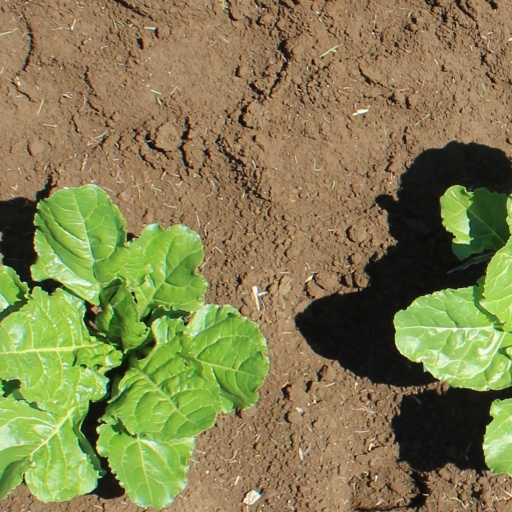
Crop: sugar beet